Xuân Diệu

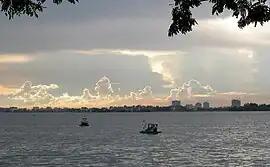
A view of West Lake, Hanoi.

In his memoir "Cát bụi chân ai" ("Dusty Sand on Somebody's Footsteps", 1992), the writer Tô Hoài recalled one of the nights in Việt Bắc in which Xuân Diệu was reprimanded by the military commanders: